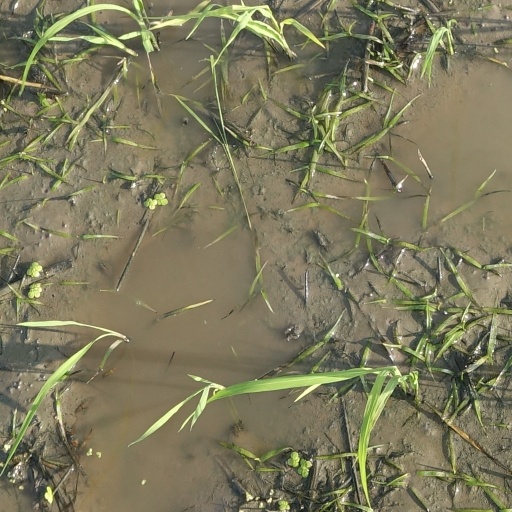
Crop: rice